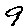
Label: 9